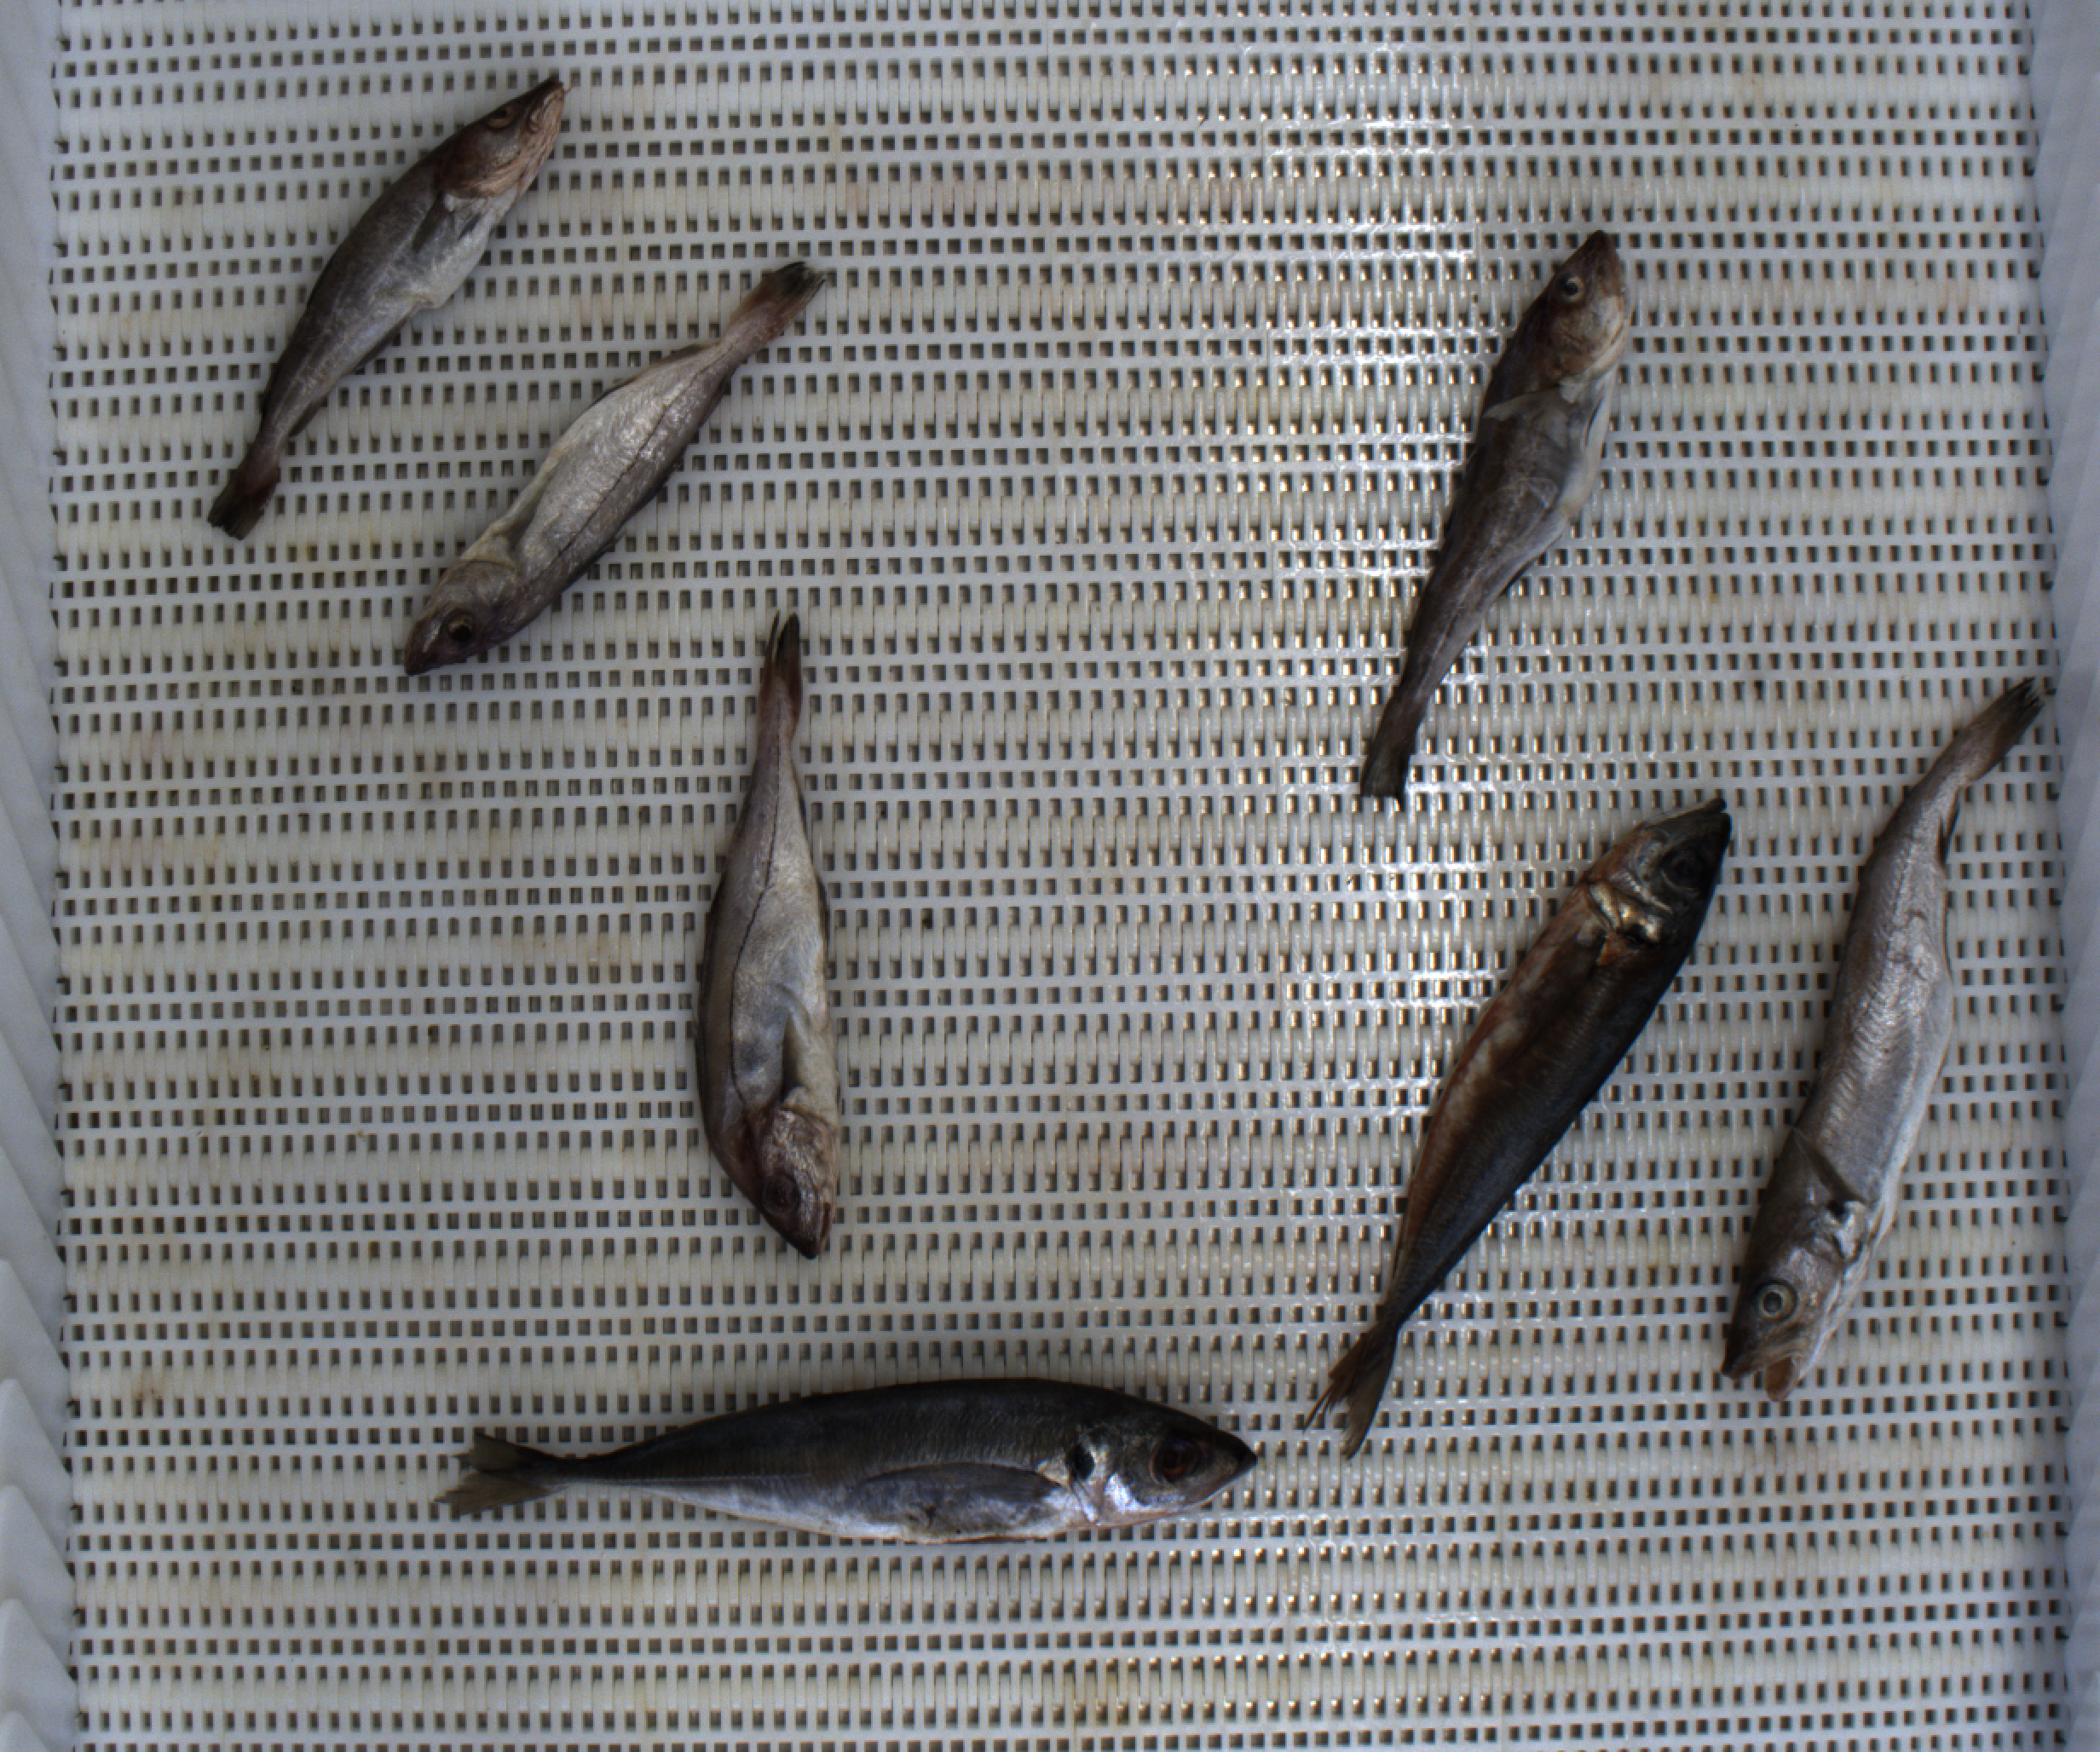
Total fish: 7
Cod: 2
Haddock: 2
Whiting: 1
Hake: 0
Horse mackerel: 2
Saithe: 0
Other: 0